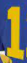
Number: 1